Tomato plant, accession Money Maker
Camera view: bottom (45 deg); turntable rotation: 300 degrees
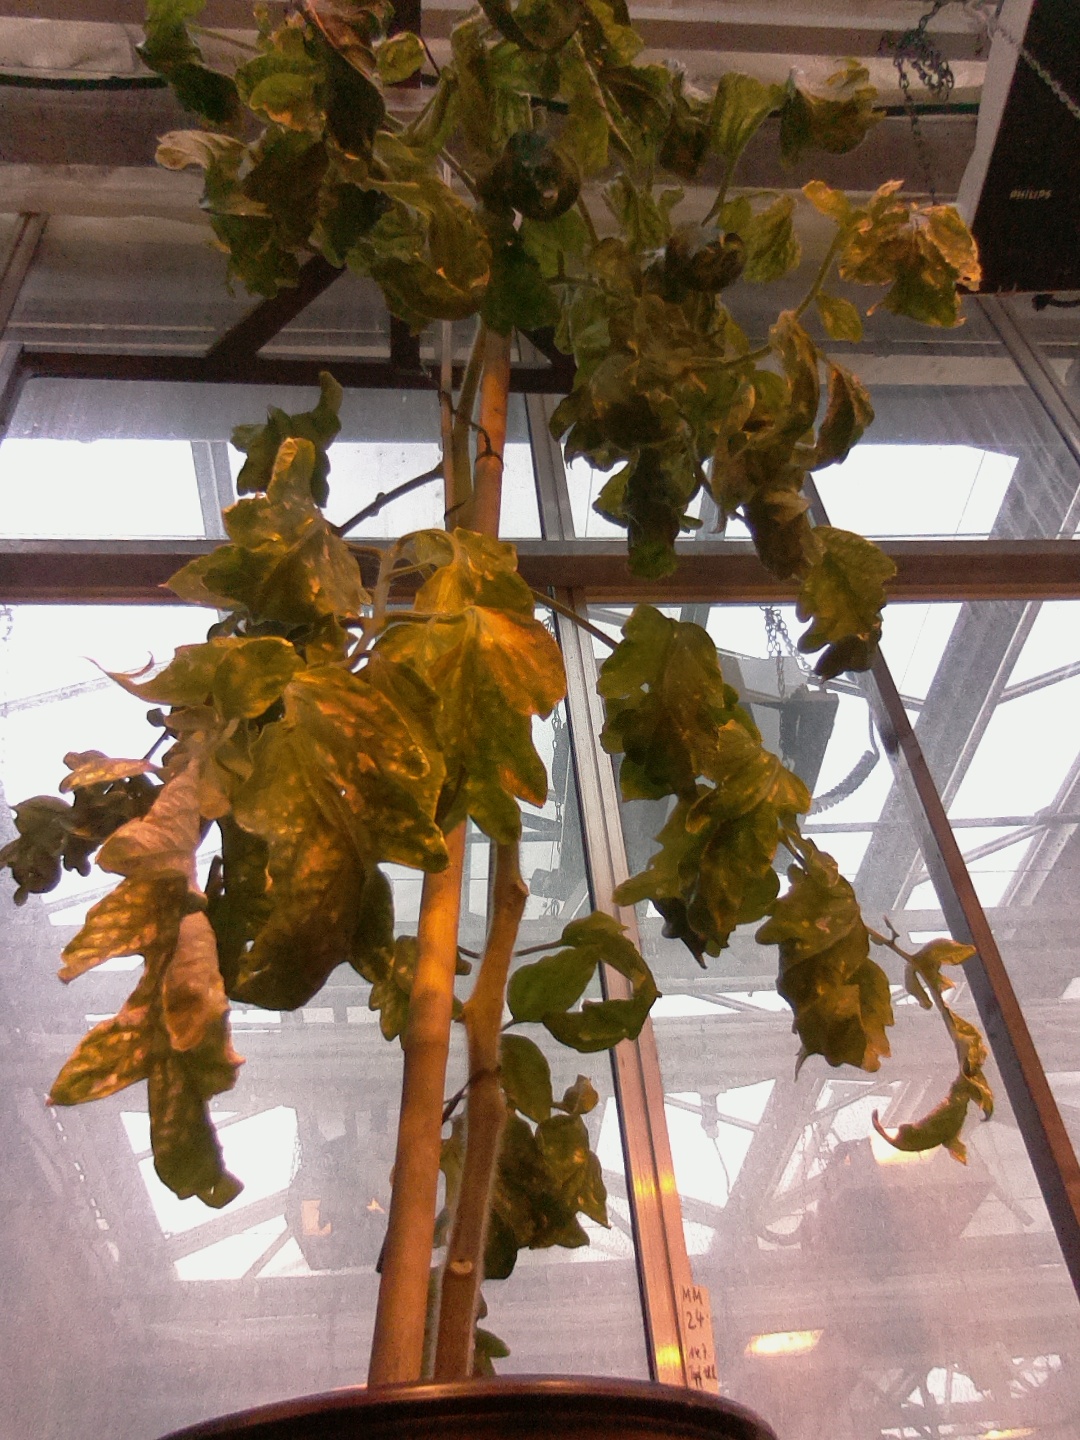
BBCH growth stage 29: 90%-100% Side shoots formed